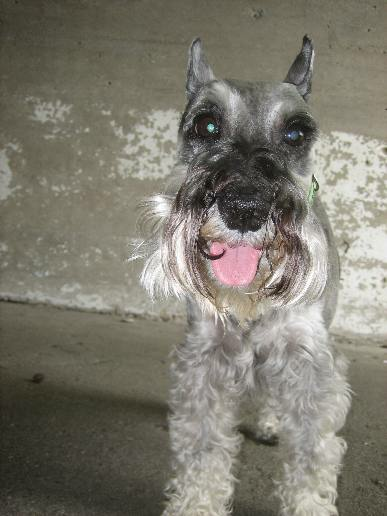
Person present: No